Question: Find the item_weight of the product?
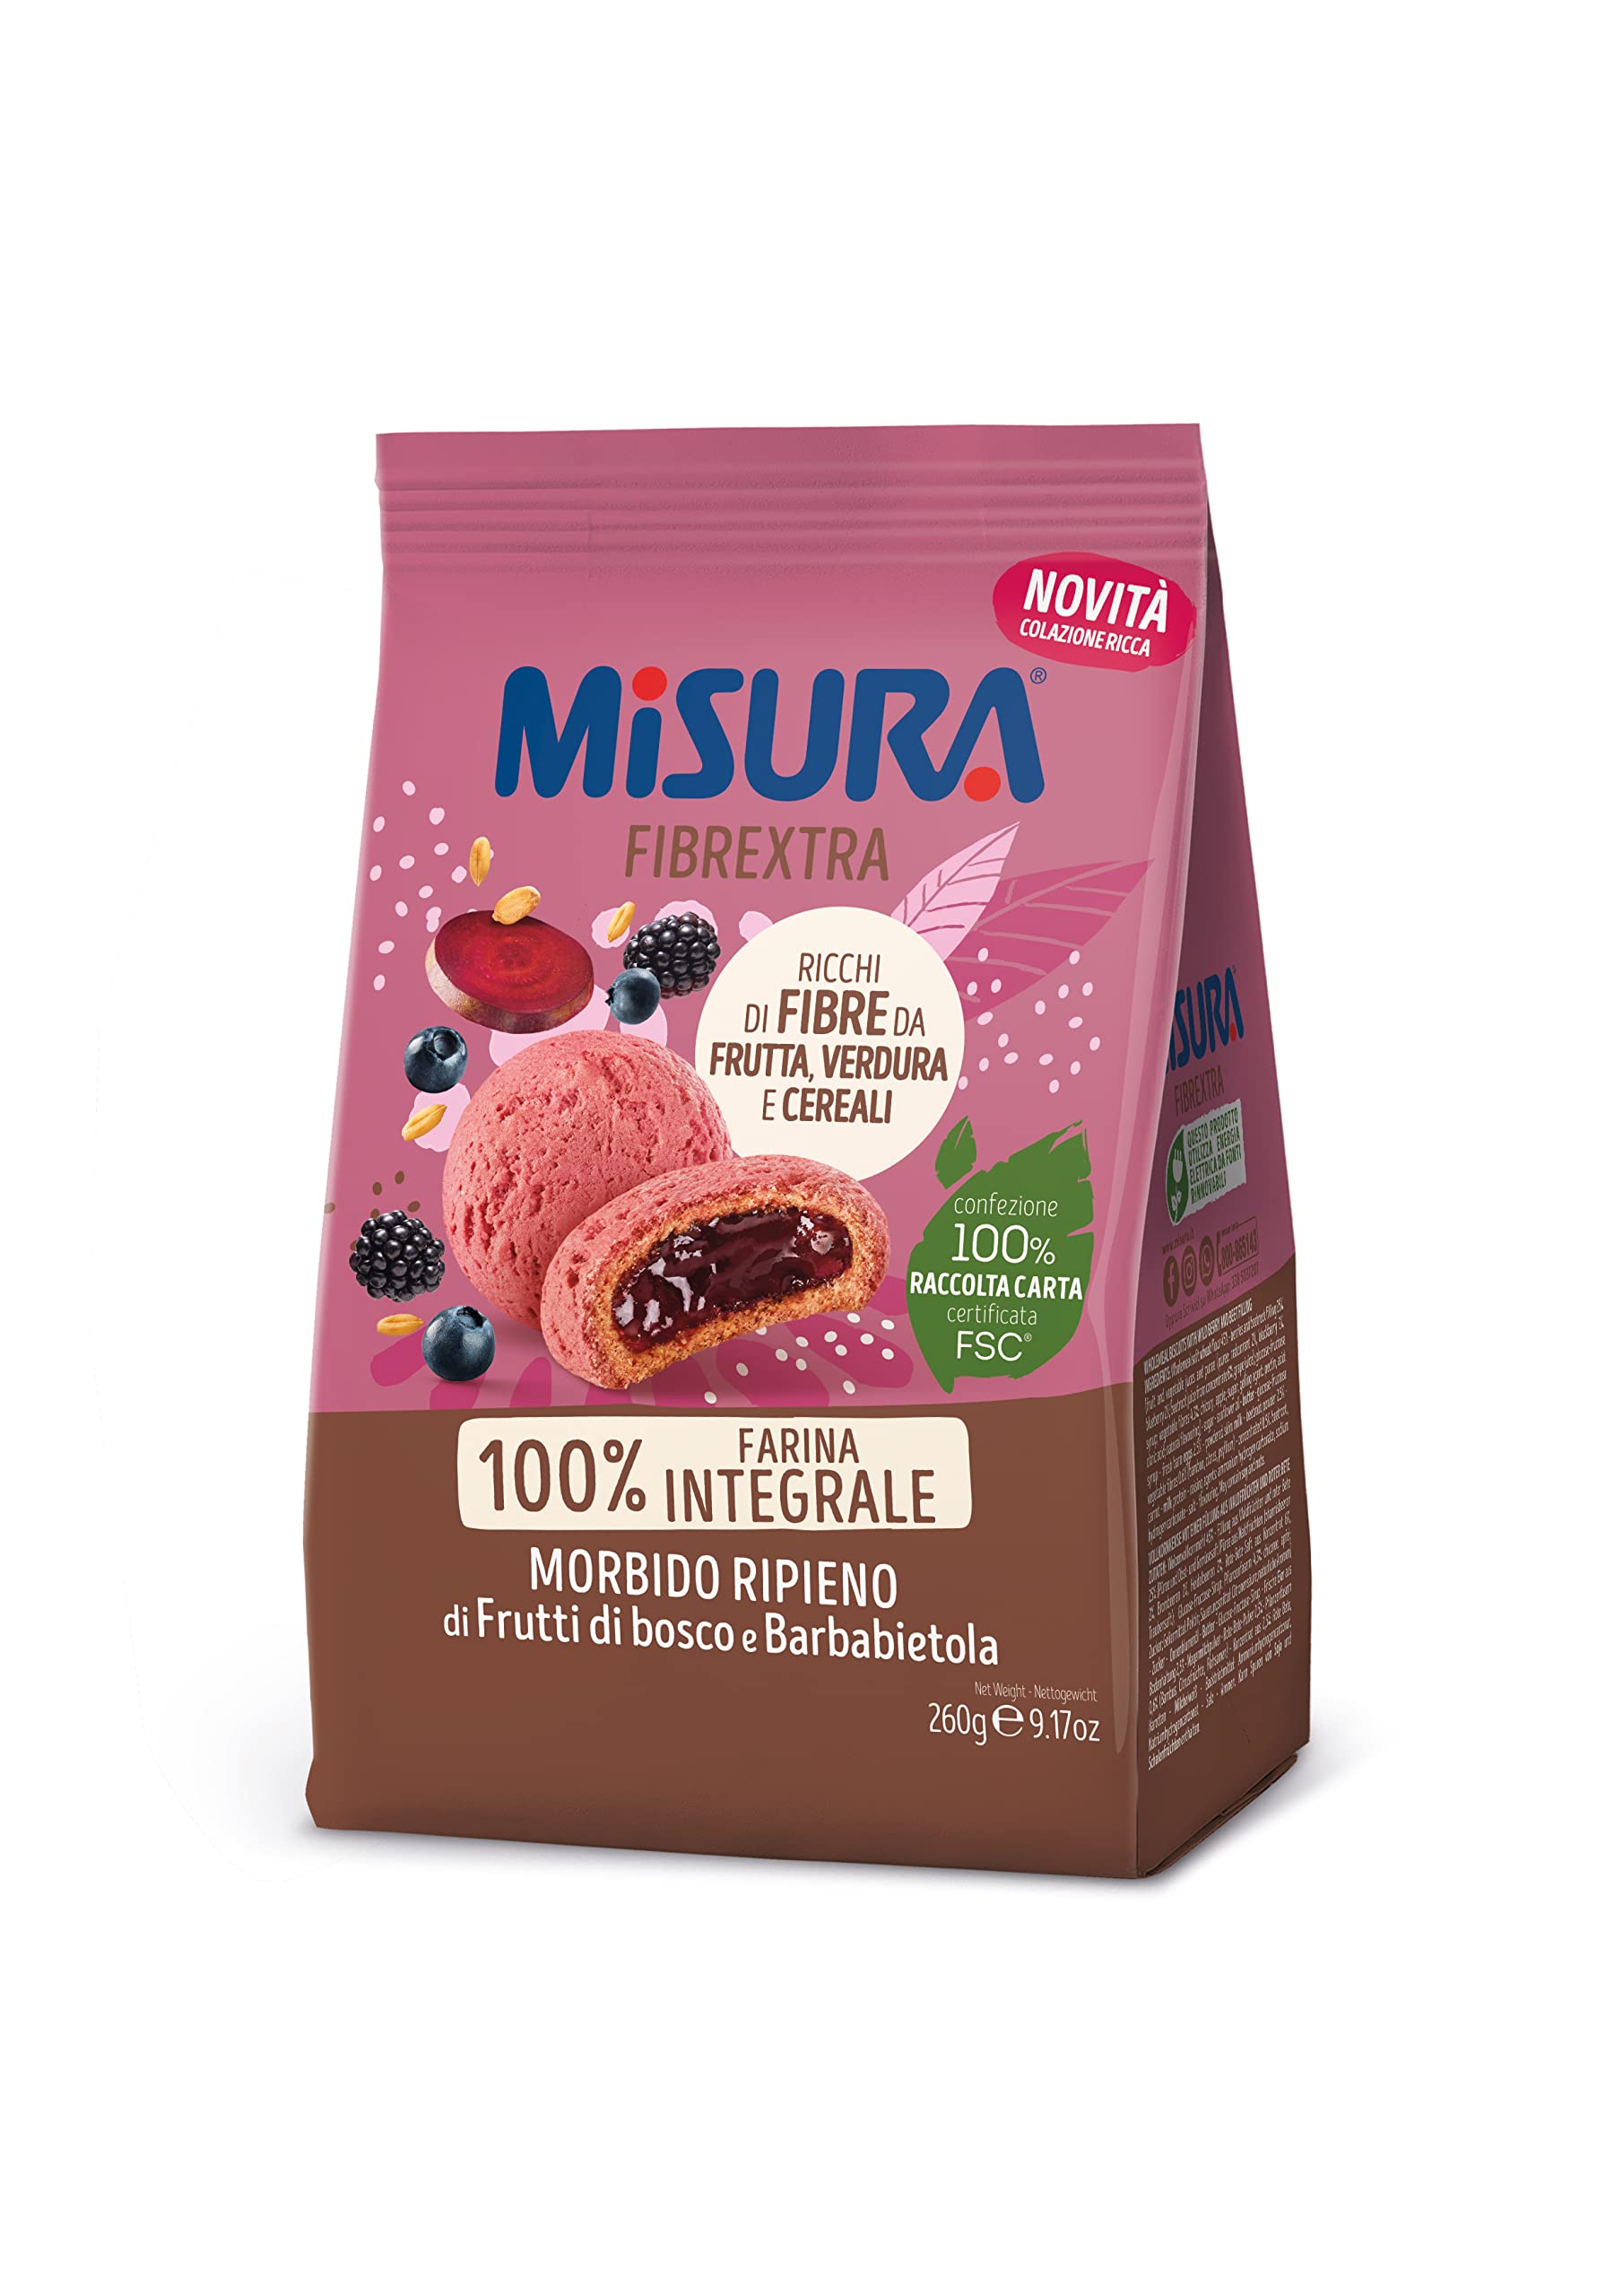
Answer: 260.0 gram